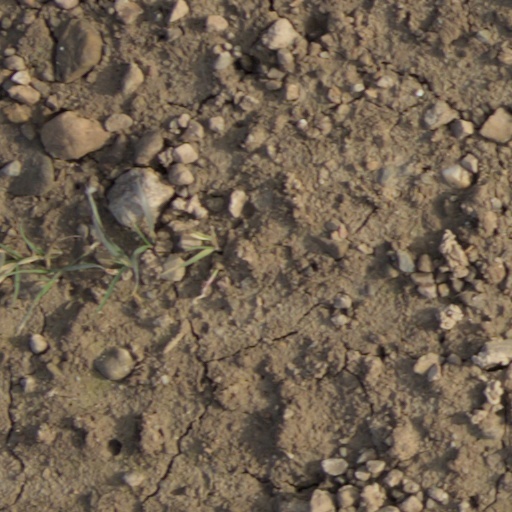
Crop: wheat